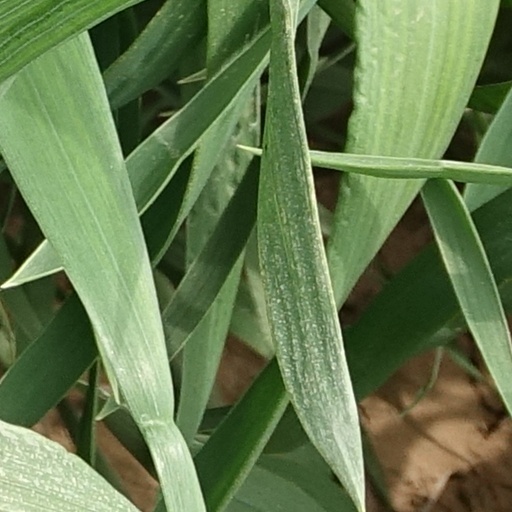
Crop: wheat